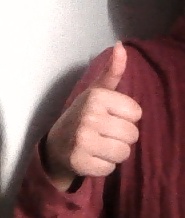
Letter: aleff